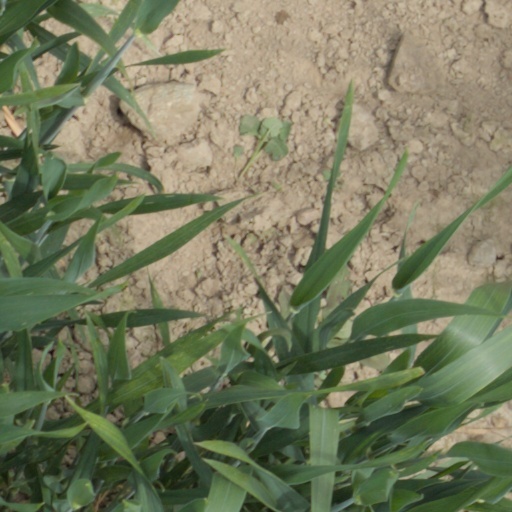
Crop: wheat